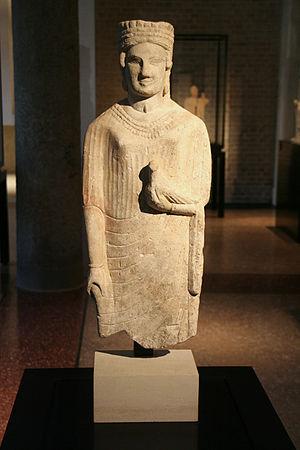
Les Phéniciens sont un peuple antique originaire des cités de Phénicie, région qui correspond approximativement au Liban actuel. Cette dénomination provient des auteurs grecs qui ont écrit à leur sujet. La Phénicie a toujours été divisée entre plusieurs cités, dont les plus importantes étaient Byblos, Sidon, Tyr et Arwad, et on ne sait pas si celles-ci ont eu conscience d'une identité commune. Les historiens ont repris l'adjectif « phénicien » pour désigner la civilisation qui s'est épanouie dans la région entre 1200 et 300 av. J.-C.